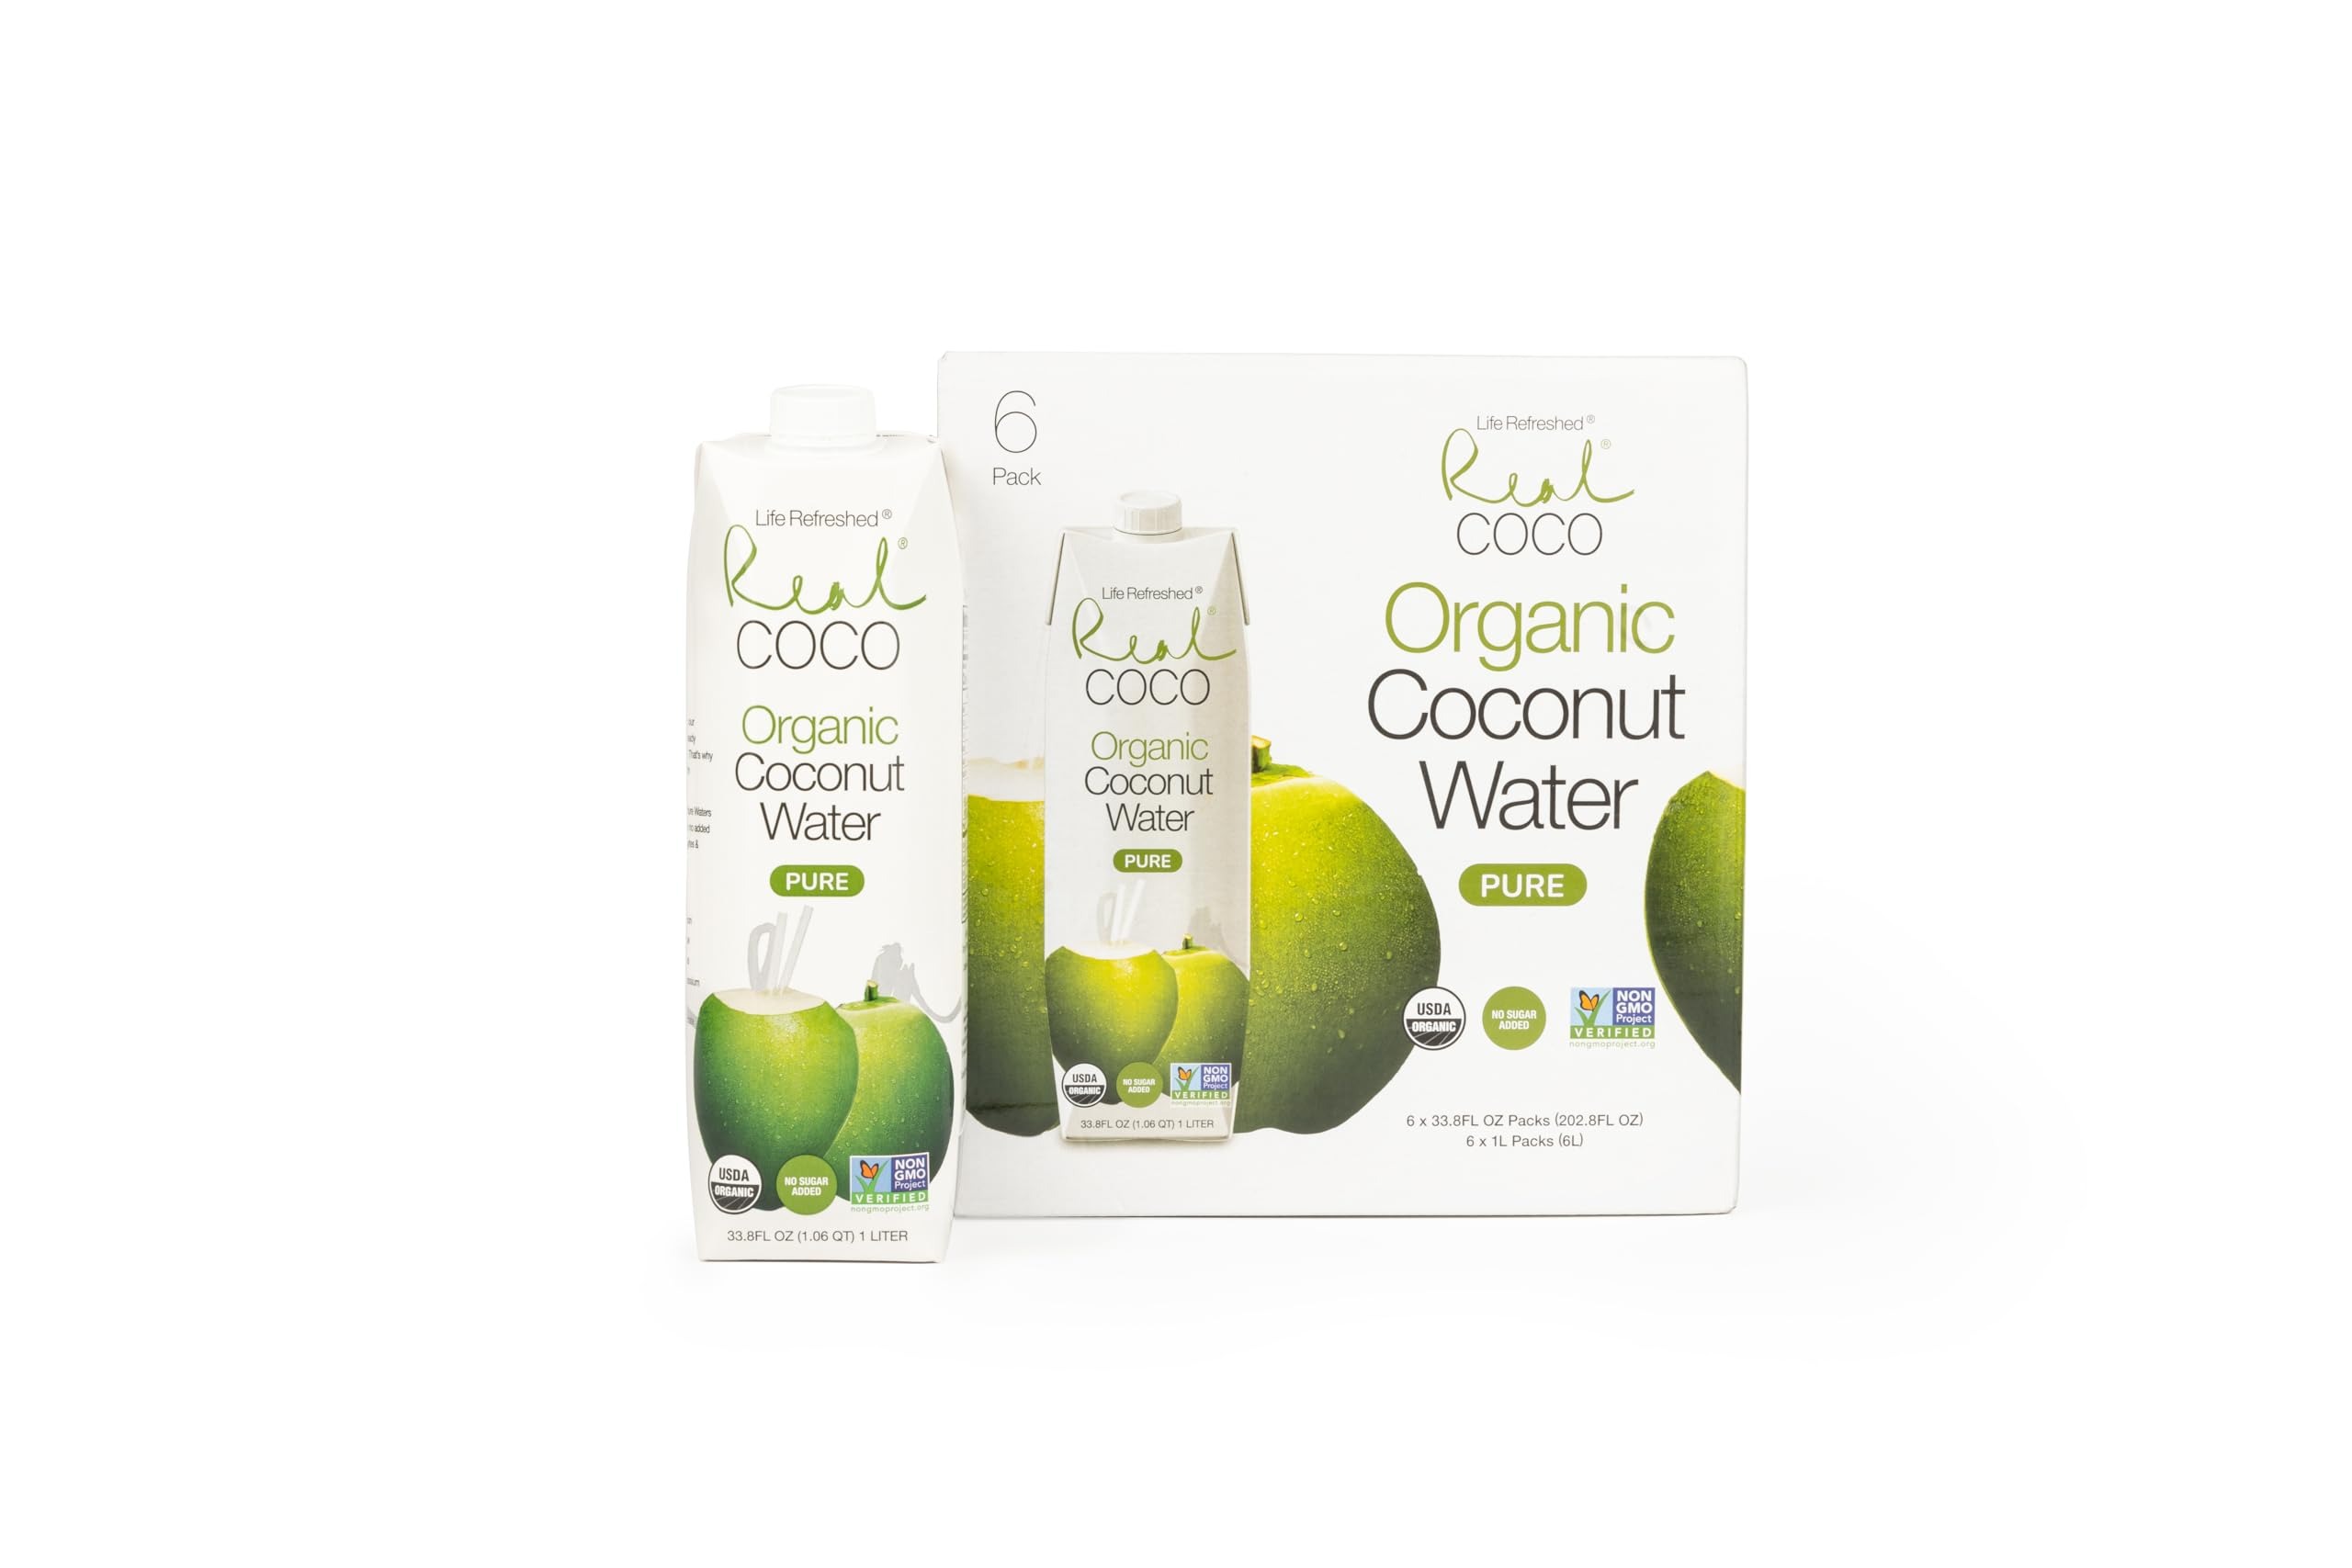
Item Name: Real Coco Original Coconut Water 500mL, 100% USDA Organic Coconut Water, Packed with Electrolytes, Dairy/Soy Free, Vegan, Plant Based (12-pack, 500L)
Bullet Point 1: PLANT-BASED FOR LIFE - At Real Coco, we believe a plant-based life is a happy life. Going plant-based can help you improve your health, combat climate change, limit environmental impact, and help animals.
Bullet Point 2: PACKED WITH ELECTROLYTES - Real Coco Water is packed with 5 Essential Electrolytes that will hydrate and nourish your body along with providing essential nutrients such as potassium.
Bullet Point 3: STRAIGHT FROM THE SOURCE- Our coconut water is produced at the source in remote coconut regions of SouthEast Asia. This means less ingredients, minimal processing and better taste as mother nature intended.
Bullet Point 4: FRESH FOR EVERYONE - Our coconut milk and coconut water are bottled within hours of the coconut being cracked, and are both superb choices for restrictive diets. 100% all-natural, non-gmo, non-dairy, vegan, gluten-free, trans-fat free, soy-free, plant-based, paleo-friendly, keto-friendly, kosher, non-artificial, non-pesticidal, non-hormonal, and never from concentrate.
Bullet Point 5: QUALITY, TRANSPARENCY, SUSTAINABILITY - At our farms, we never use chemical based pesticides or fertilizer. You won’t find artificial irrigation at any of our coconut water farms either. Not a sprinkler in sight. Here, coconuts have been growing and cultivated naturally for thousands of years. All water and nutrients come straight from the heavens. Drink guilt-free.
Value: 202.8
Unit: Fl Oz

Price: 38